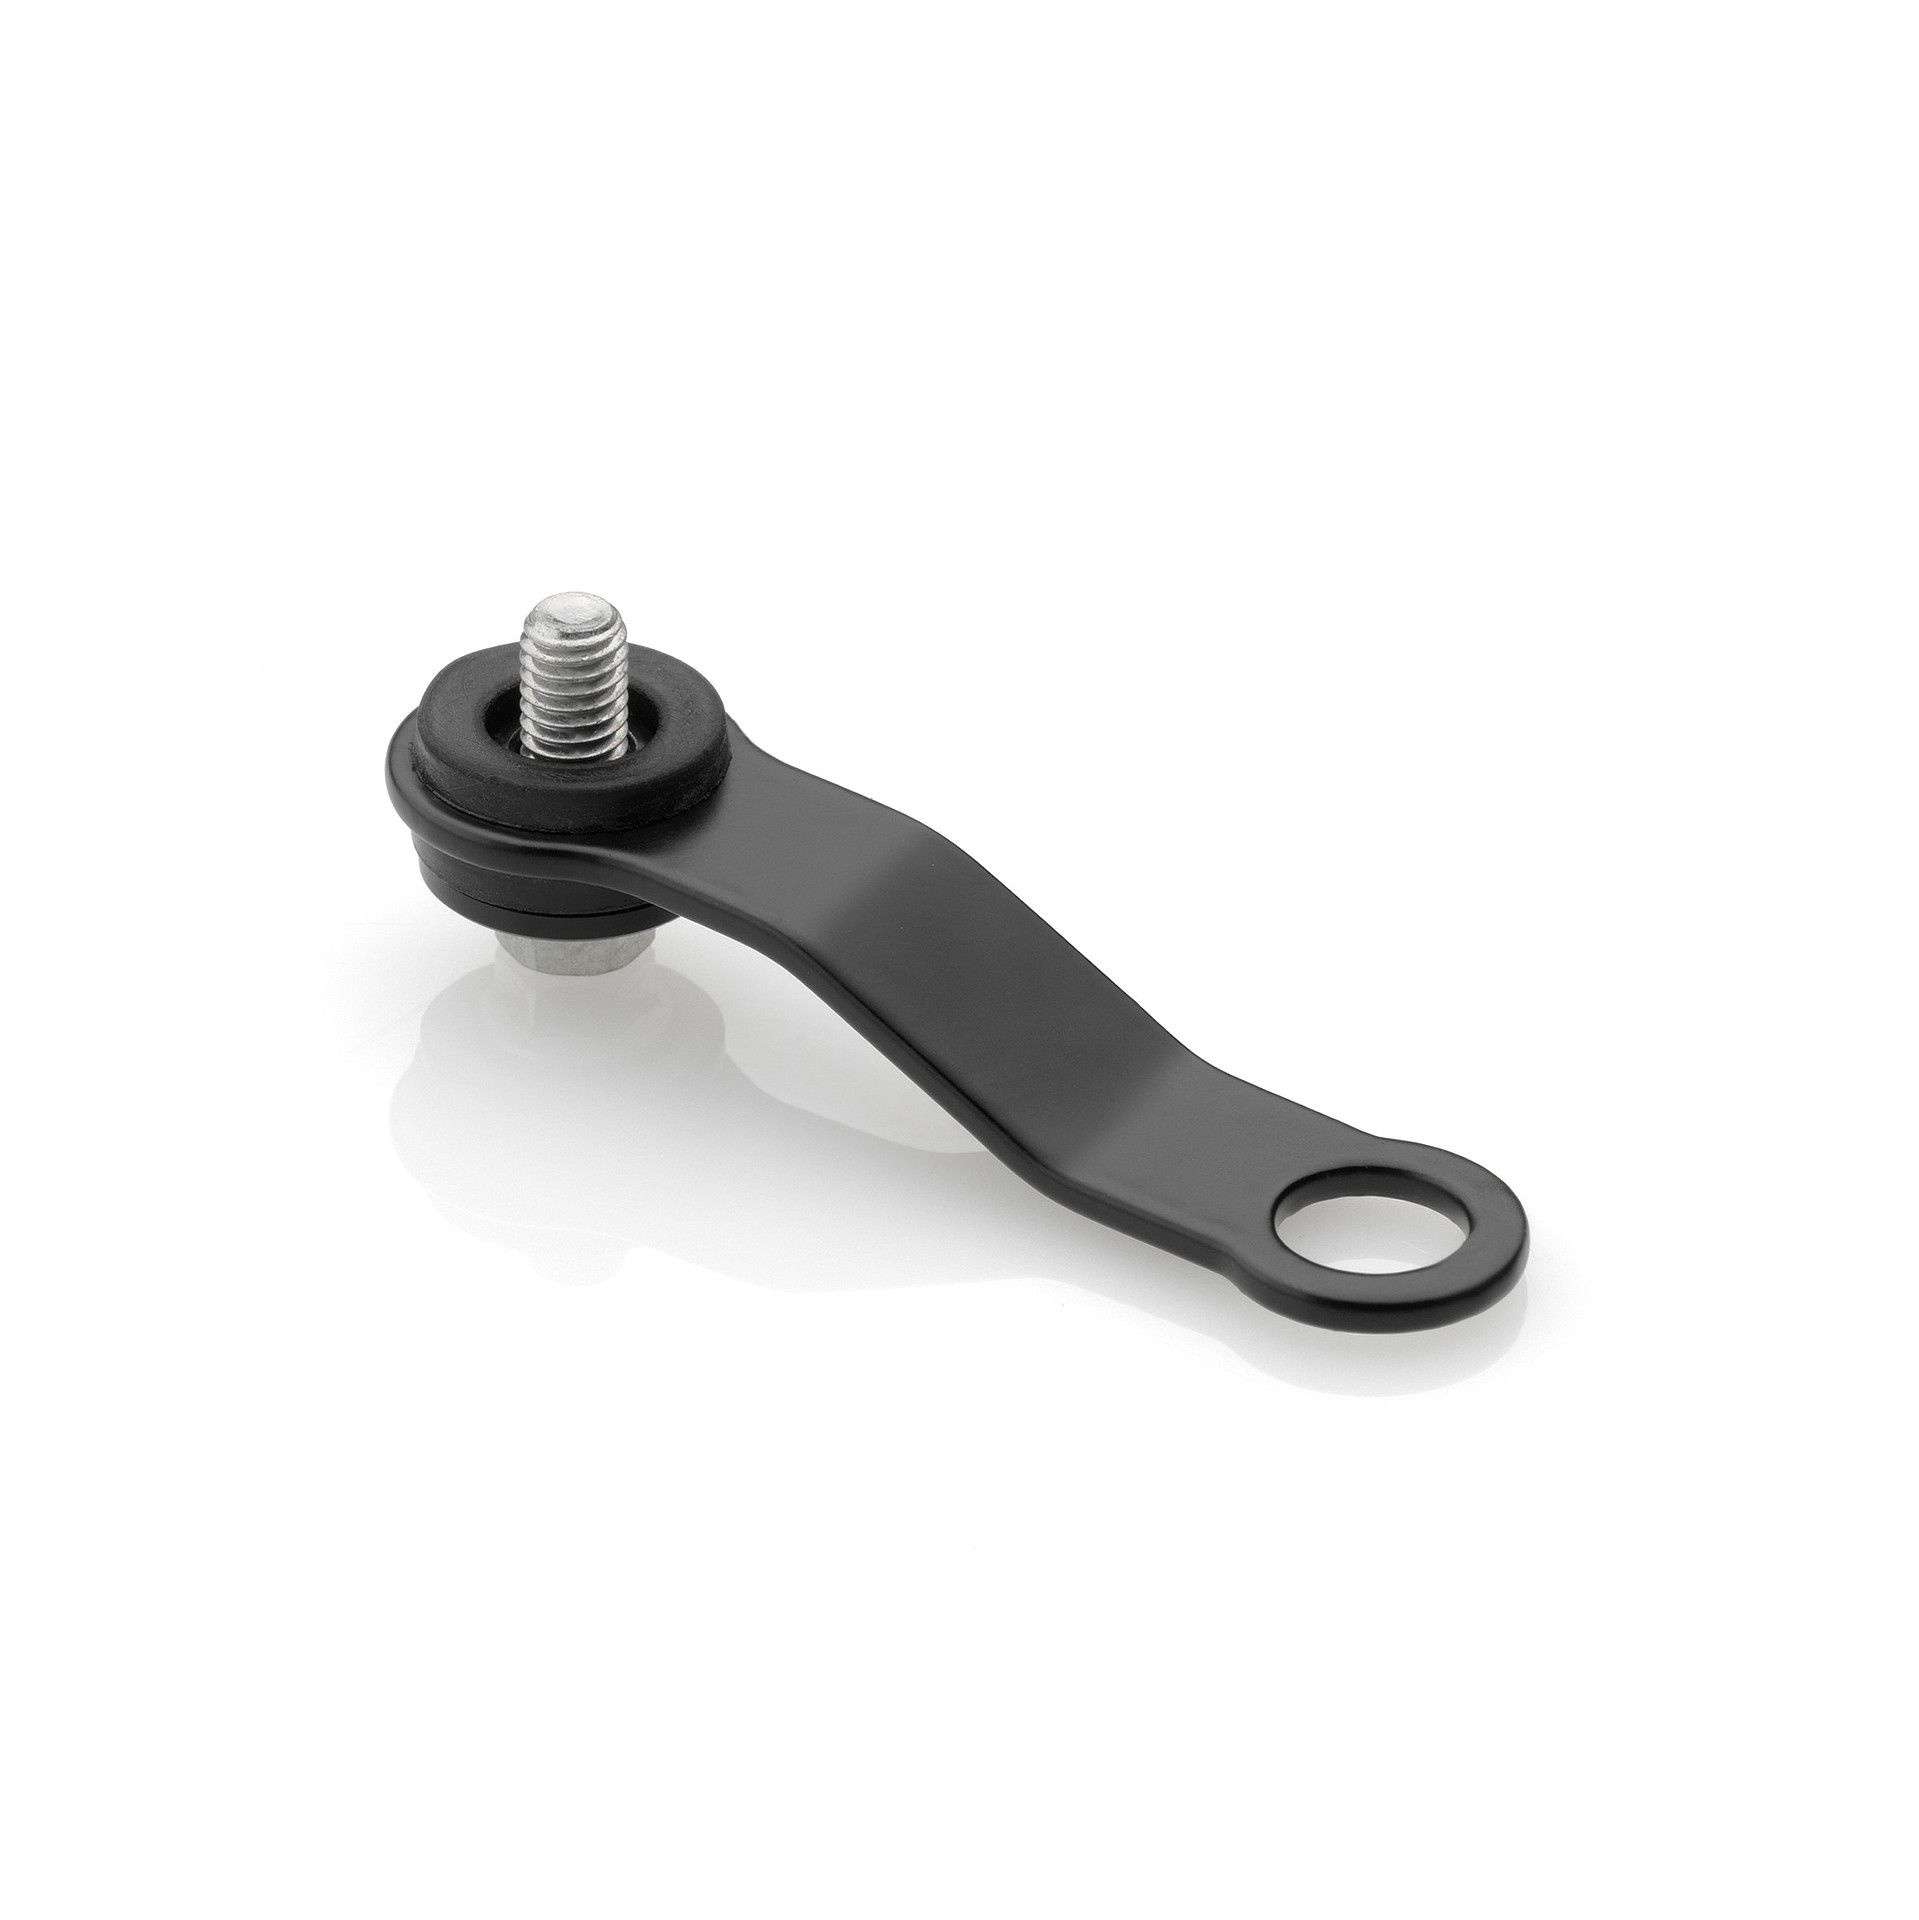
Rizoma Mounting kit for Rizoma fluid reservoir (CT454B)
Mounting kit for Rizoma fluid reservoir Rizoma fluid reservoir adapters provide the most appropriate mounting solution when replacing an OEM reservoir with a Rizoma one.
Brand: Gas Imports
Category: Vehicles & Parts > Vehicle Parts & Accessories > Motor Vehicle Parts > Motor Vehicle Fuel Systems > Fuel Tanks